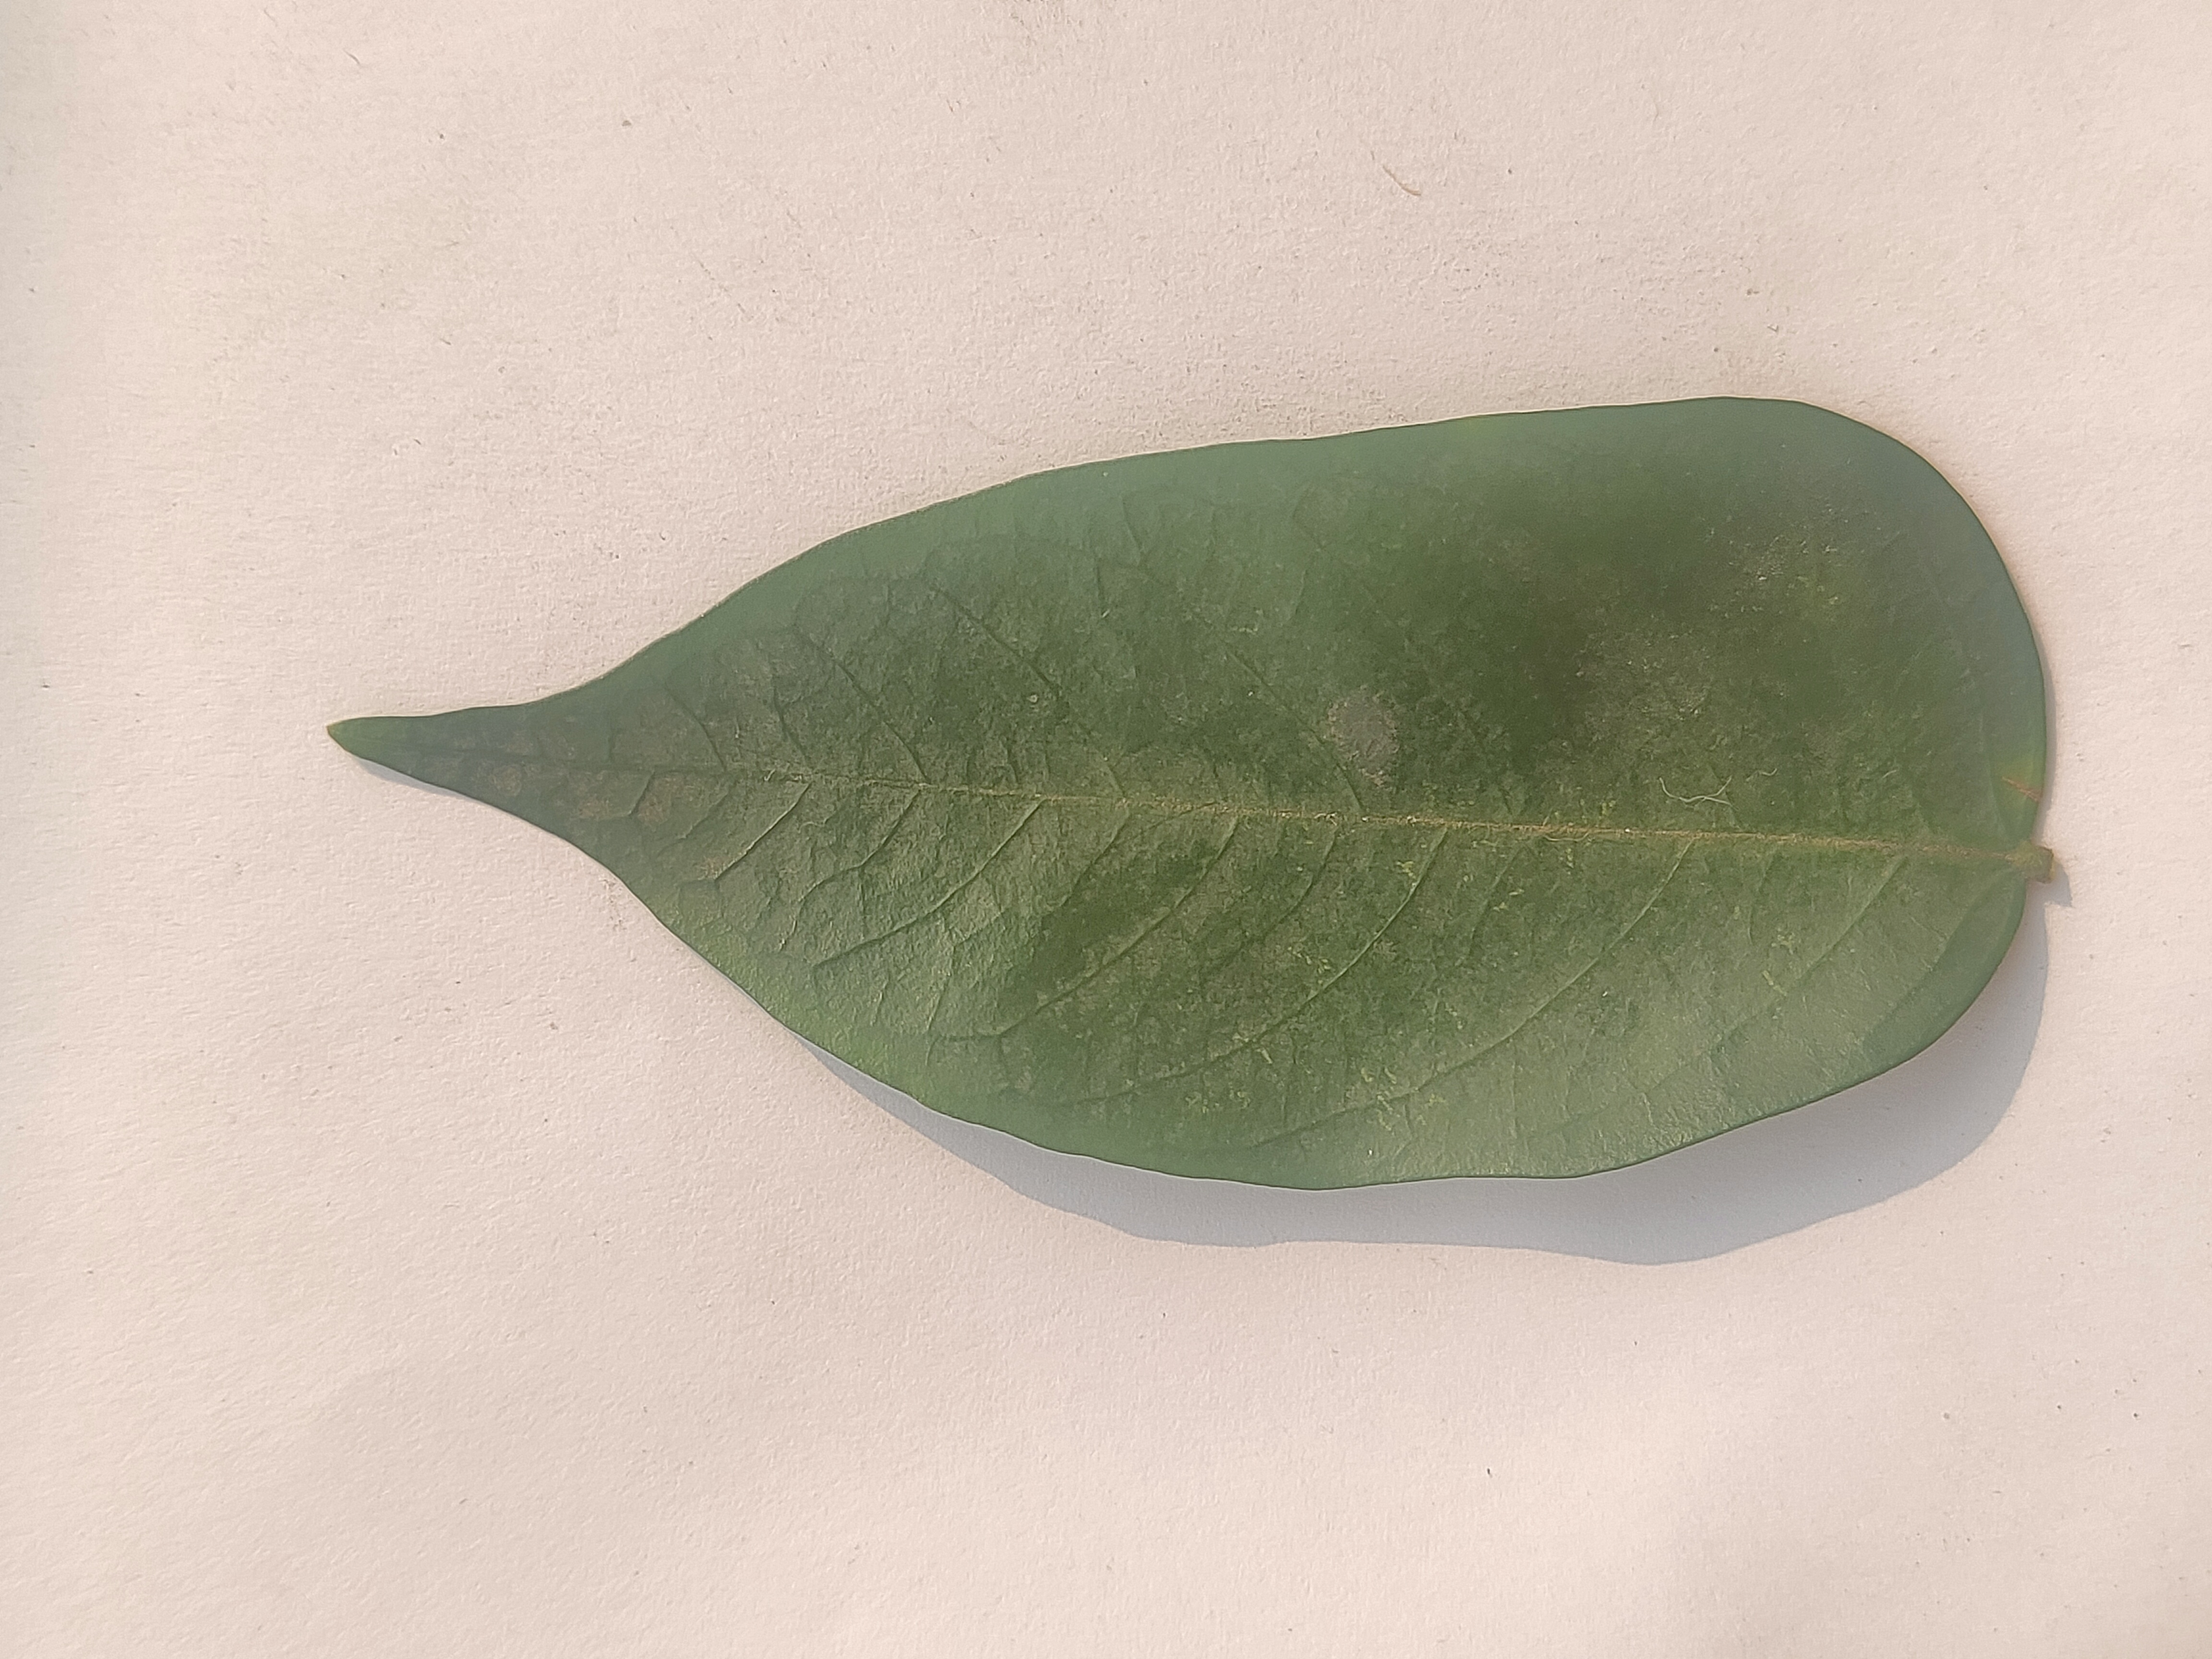
Leaf variety: Star Fruit